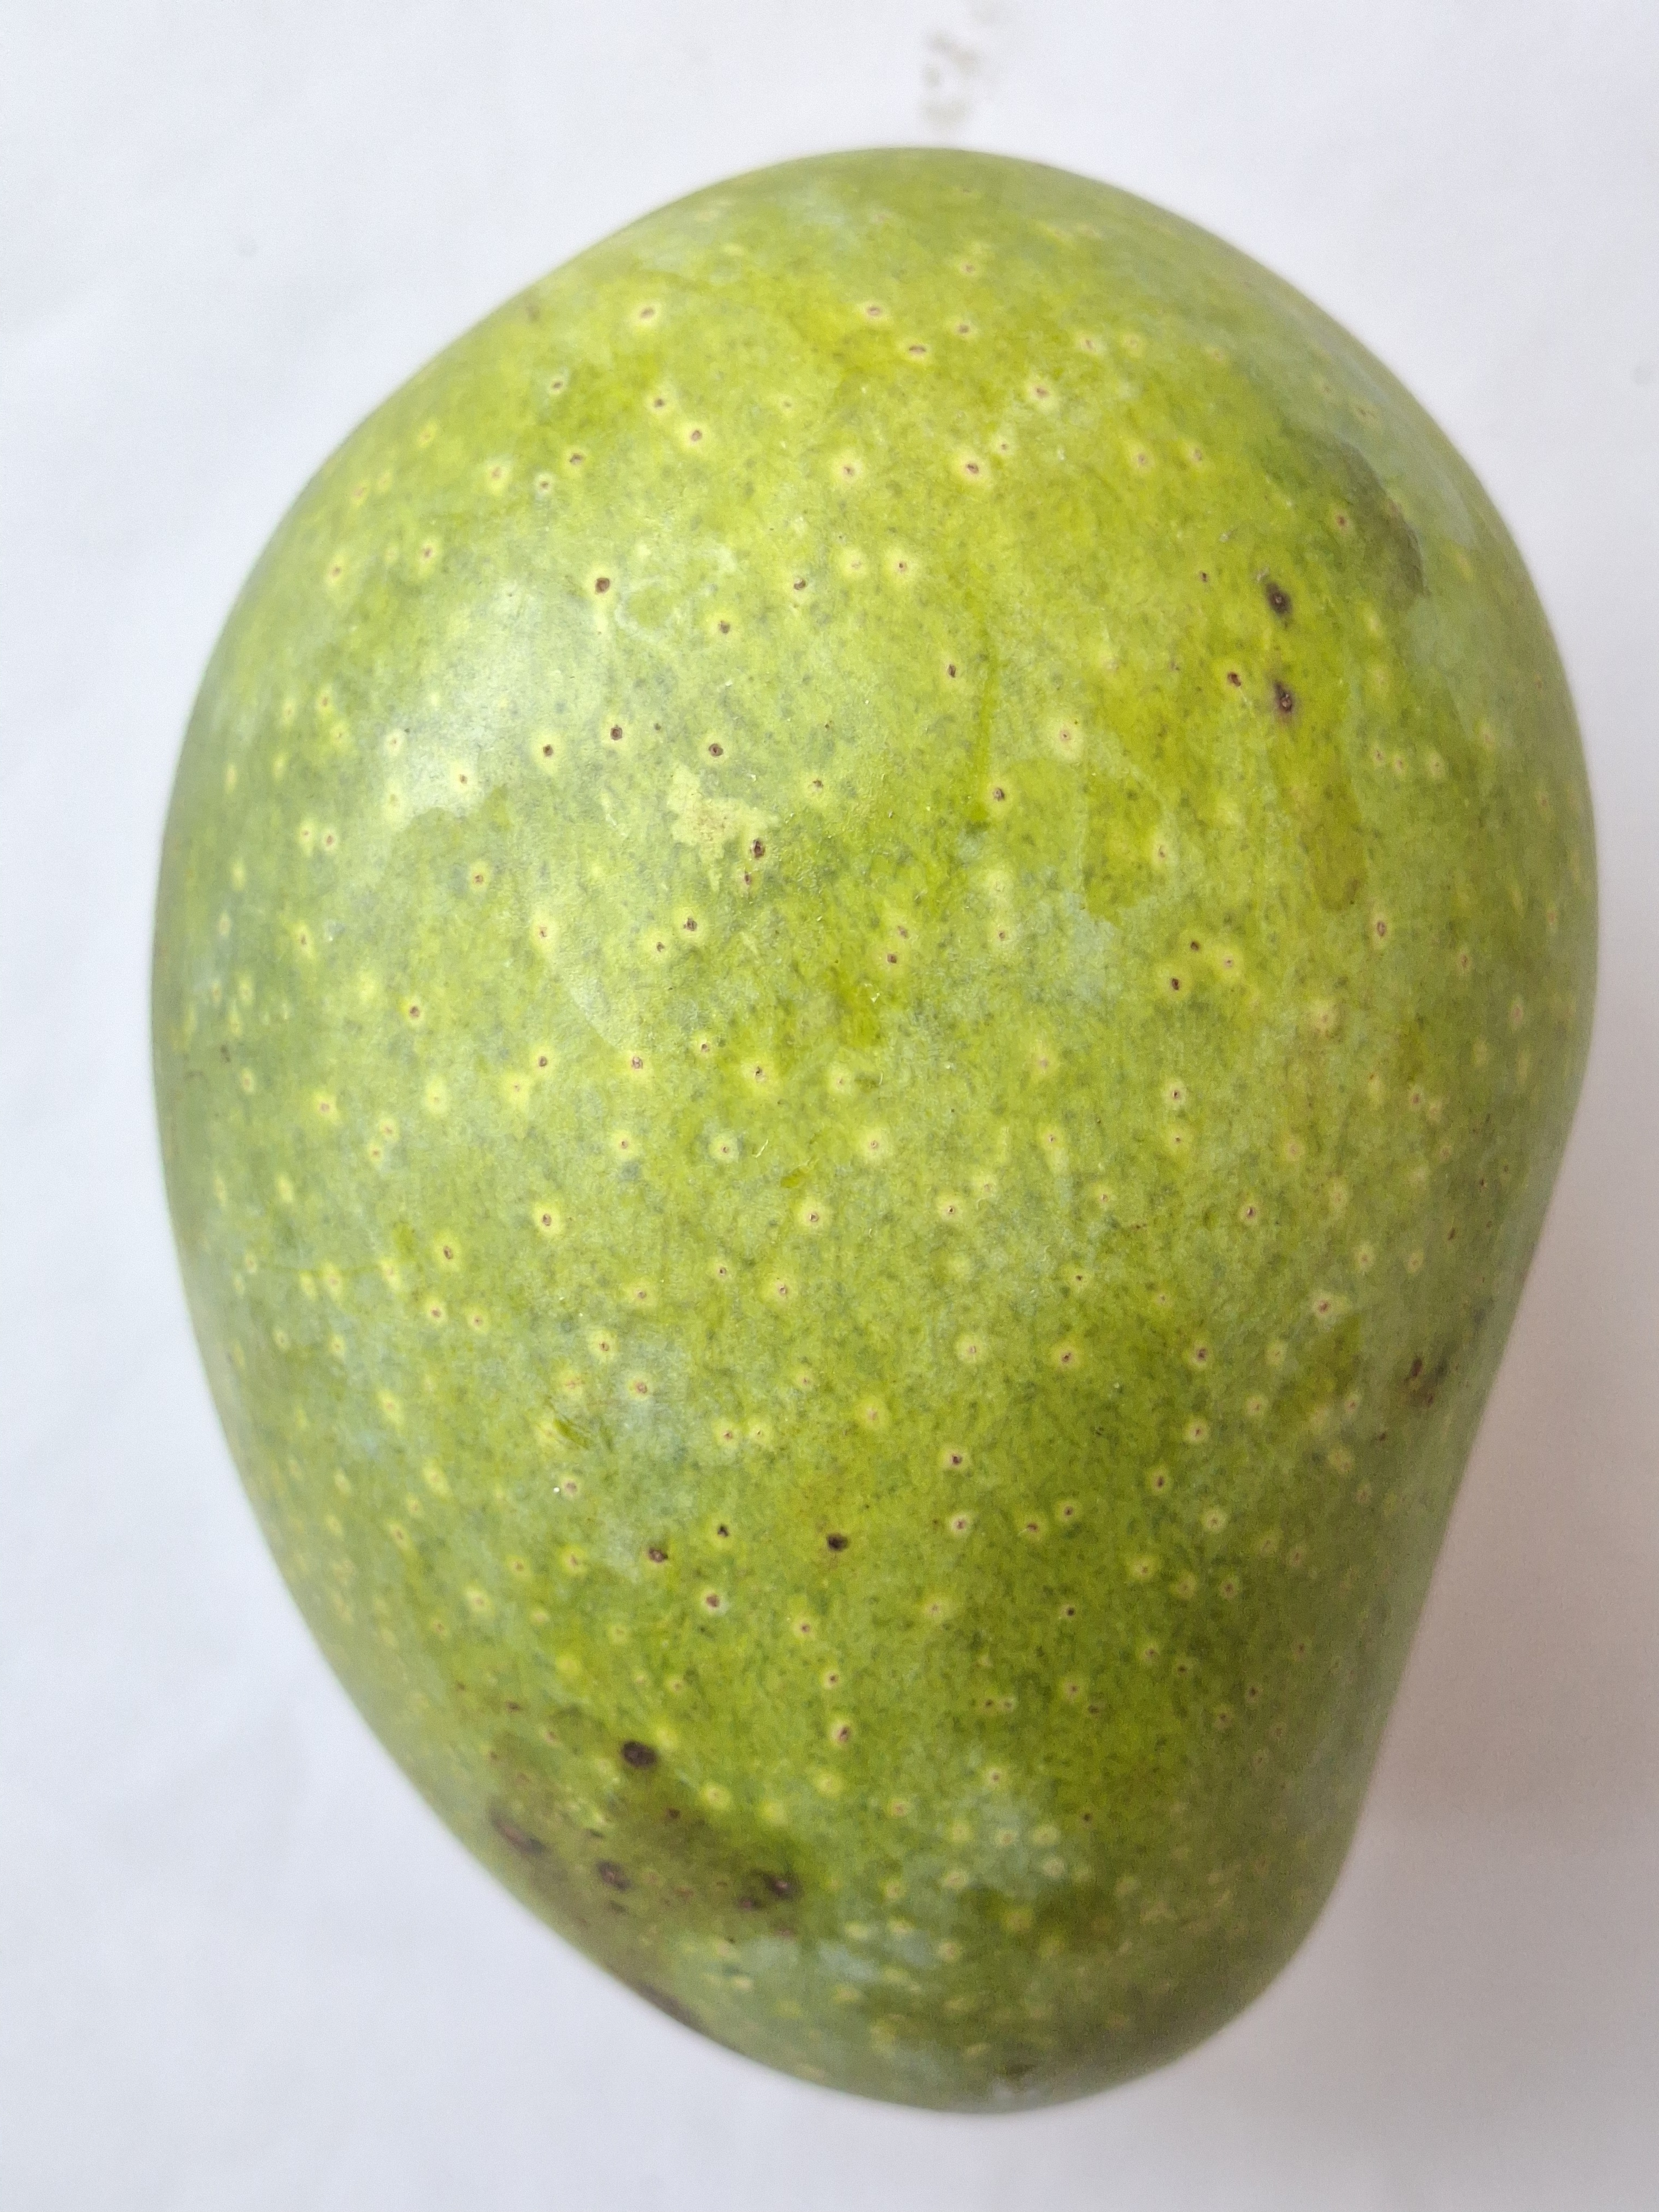
Mango variety: GopalBhog